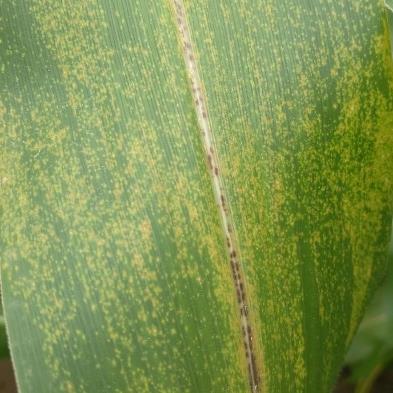
Crop: Maize
Condition: rust-d